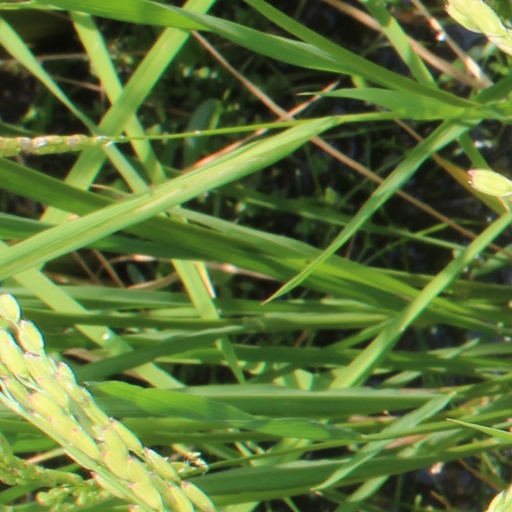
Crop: rice